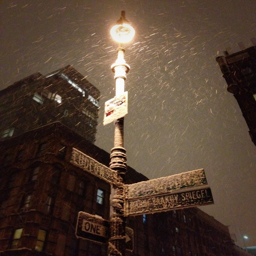
street signs and street lights in the snow